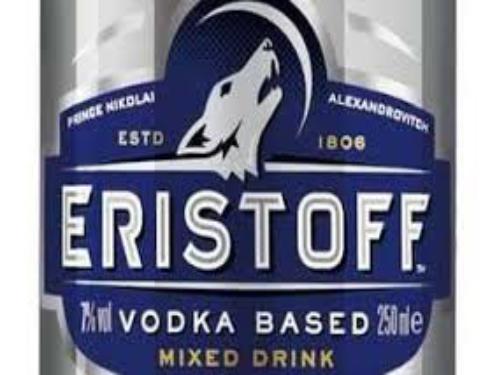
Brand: Eristoff
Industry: Food